First aerial crossing of the South Atlantic

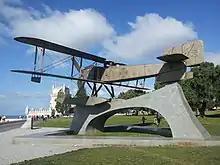
Monument to the flight in Lisbon.

Enthusiastic Portuguese and Brazilian public opinion about the flight led the Portuguese government to send another Fairey III seaplane to complete the journey. The new plane, baptized "Pátria", arrived at Fernando Noronha on 6 May. After being refitted, the "Pátria" departed on 11 May with Coutinho and Cabral on board. They flew to the Saint Peter and Saint Paul Archipelago to resume the journey at the point where it had been interrupted. However, an engine problem forced them to once again make an emergency ditching in the middle of the ocean, where they drifted for nine hours until being saved by the nearby British cargo ship "Paris City", which carried them back to Fernando Noronha.